Aba Cercato

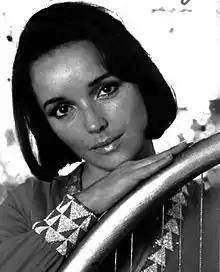

Born in Bologna, Cercato joined RAI in 1959 as announcer. In 1961, she was the first announcer of Rai 2 and inaugurated its broadcasting service. Starting from the mid-1960s, she hosted several programs of various genres, ranging from music to medicine, politics, current events, and entertainment. In 1983 she left RAI to join Canale 5, where she presented the morning programs "Buongiorno Italia" and "Come stai?".